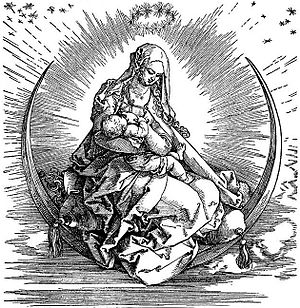
Johannes' Åbenbaring / Centrale symboler i skriftet
Kvinden med en krans af tolv stjerner på hovedet, stik af Albrecht Dürer: «Das Leben der Maria» (1511)
Johannes' Åbenbaring er den sidste bog i Det Nye Testamente i Bibelen. Det første ord i Johannes' Åbenbaring ἀποκάλυπσις, har givet navn til den litterære genre apokalypser.